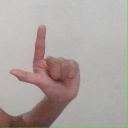
अक्षर: ल